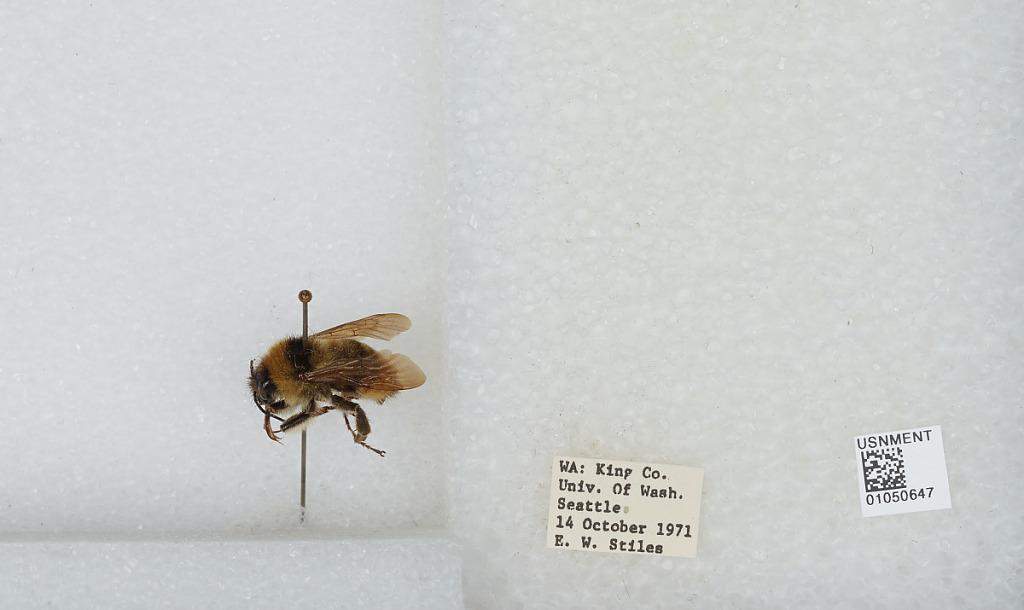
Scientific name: Bombus sp.
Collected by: E. Stiles
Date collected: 1971-10-14
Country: United States
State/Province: Washington
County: King
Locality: Seattle, University of Washington
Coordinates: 47.6556, -122.305